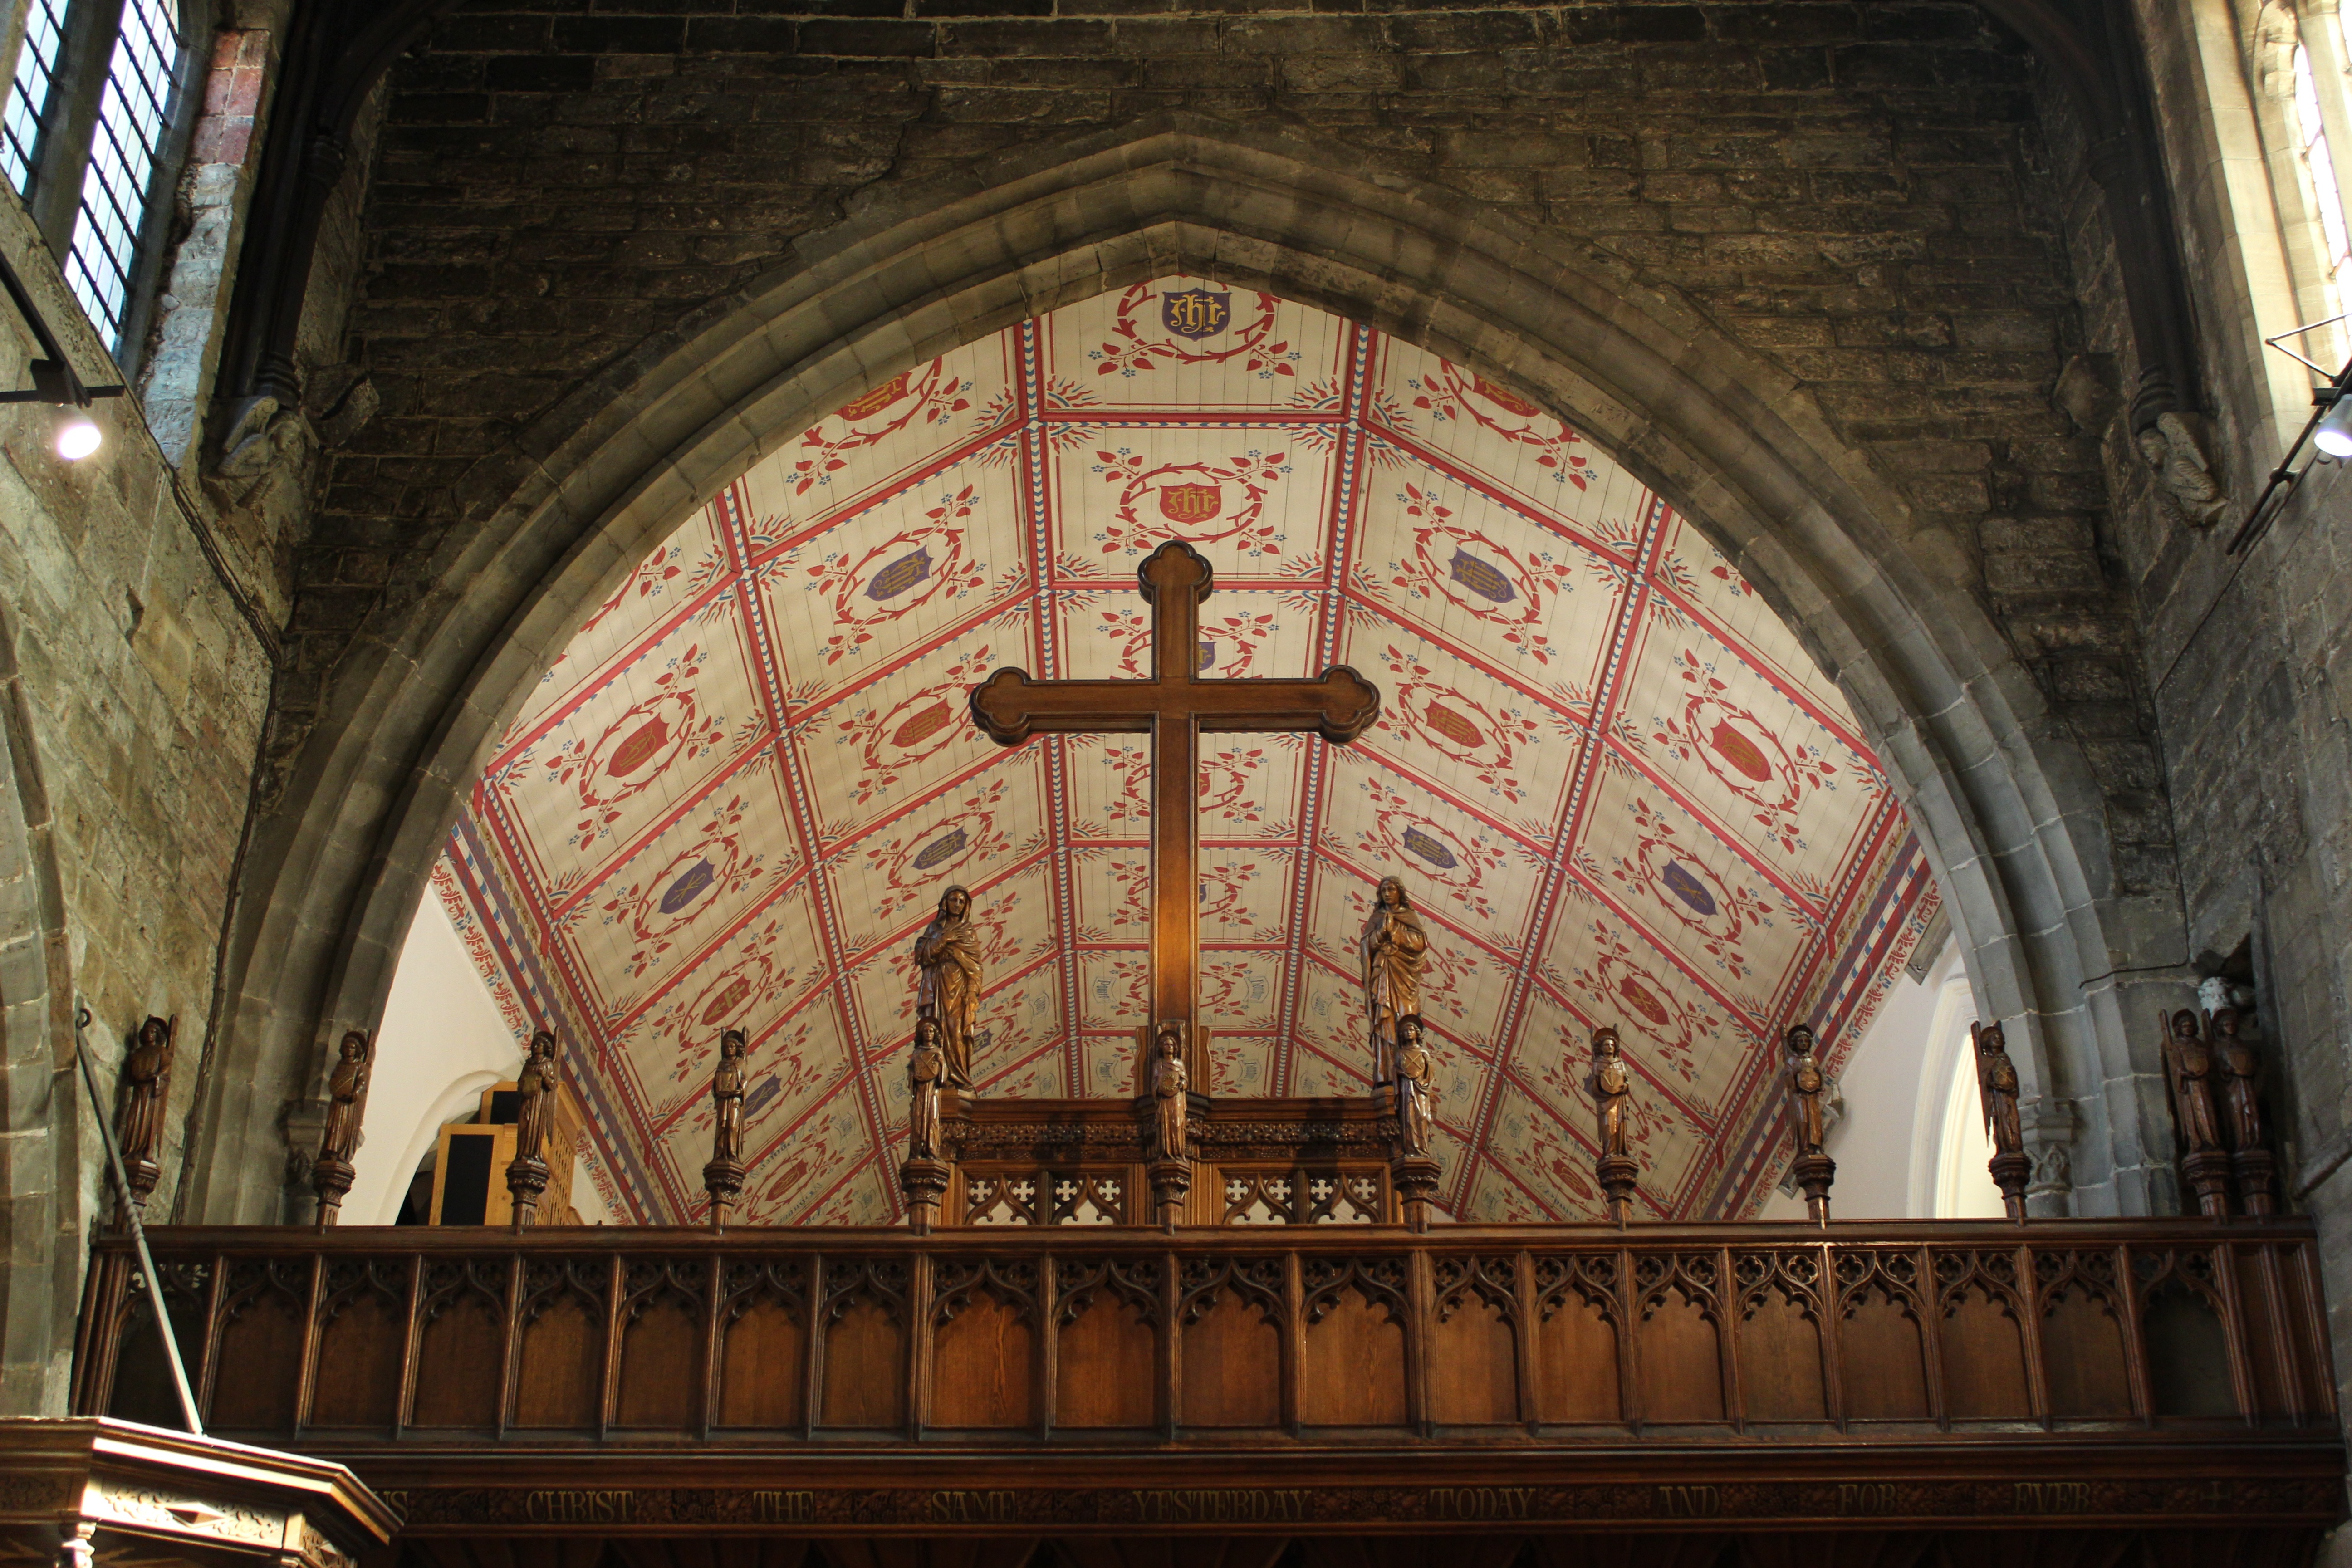
architecture, building, religion, church, cathedral, chapel, cross, christian, place of worship, spiritual, religious, catholic, christ, temple, monastery, jesus, prayer, synagogue, christianity, worship, holy, basilica, gospel, middle ages, god, spirituality, redemption, catholicism, salvation, belief, gothic architecture, ancient history